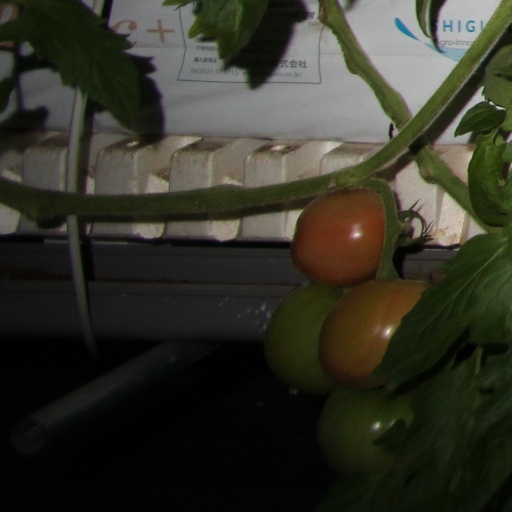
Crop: tomato